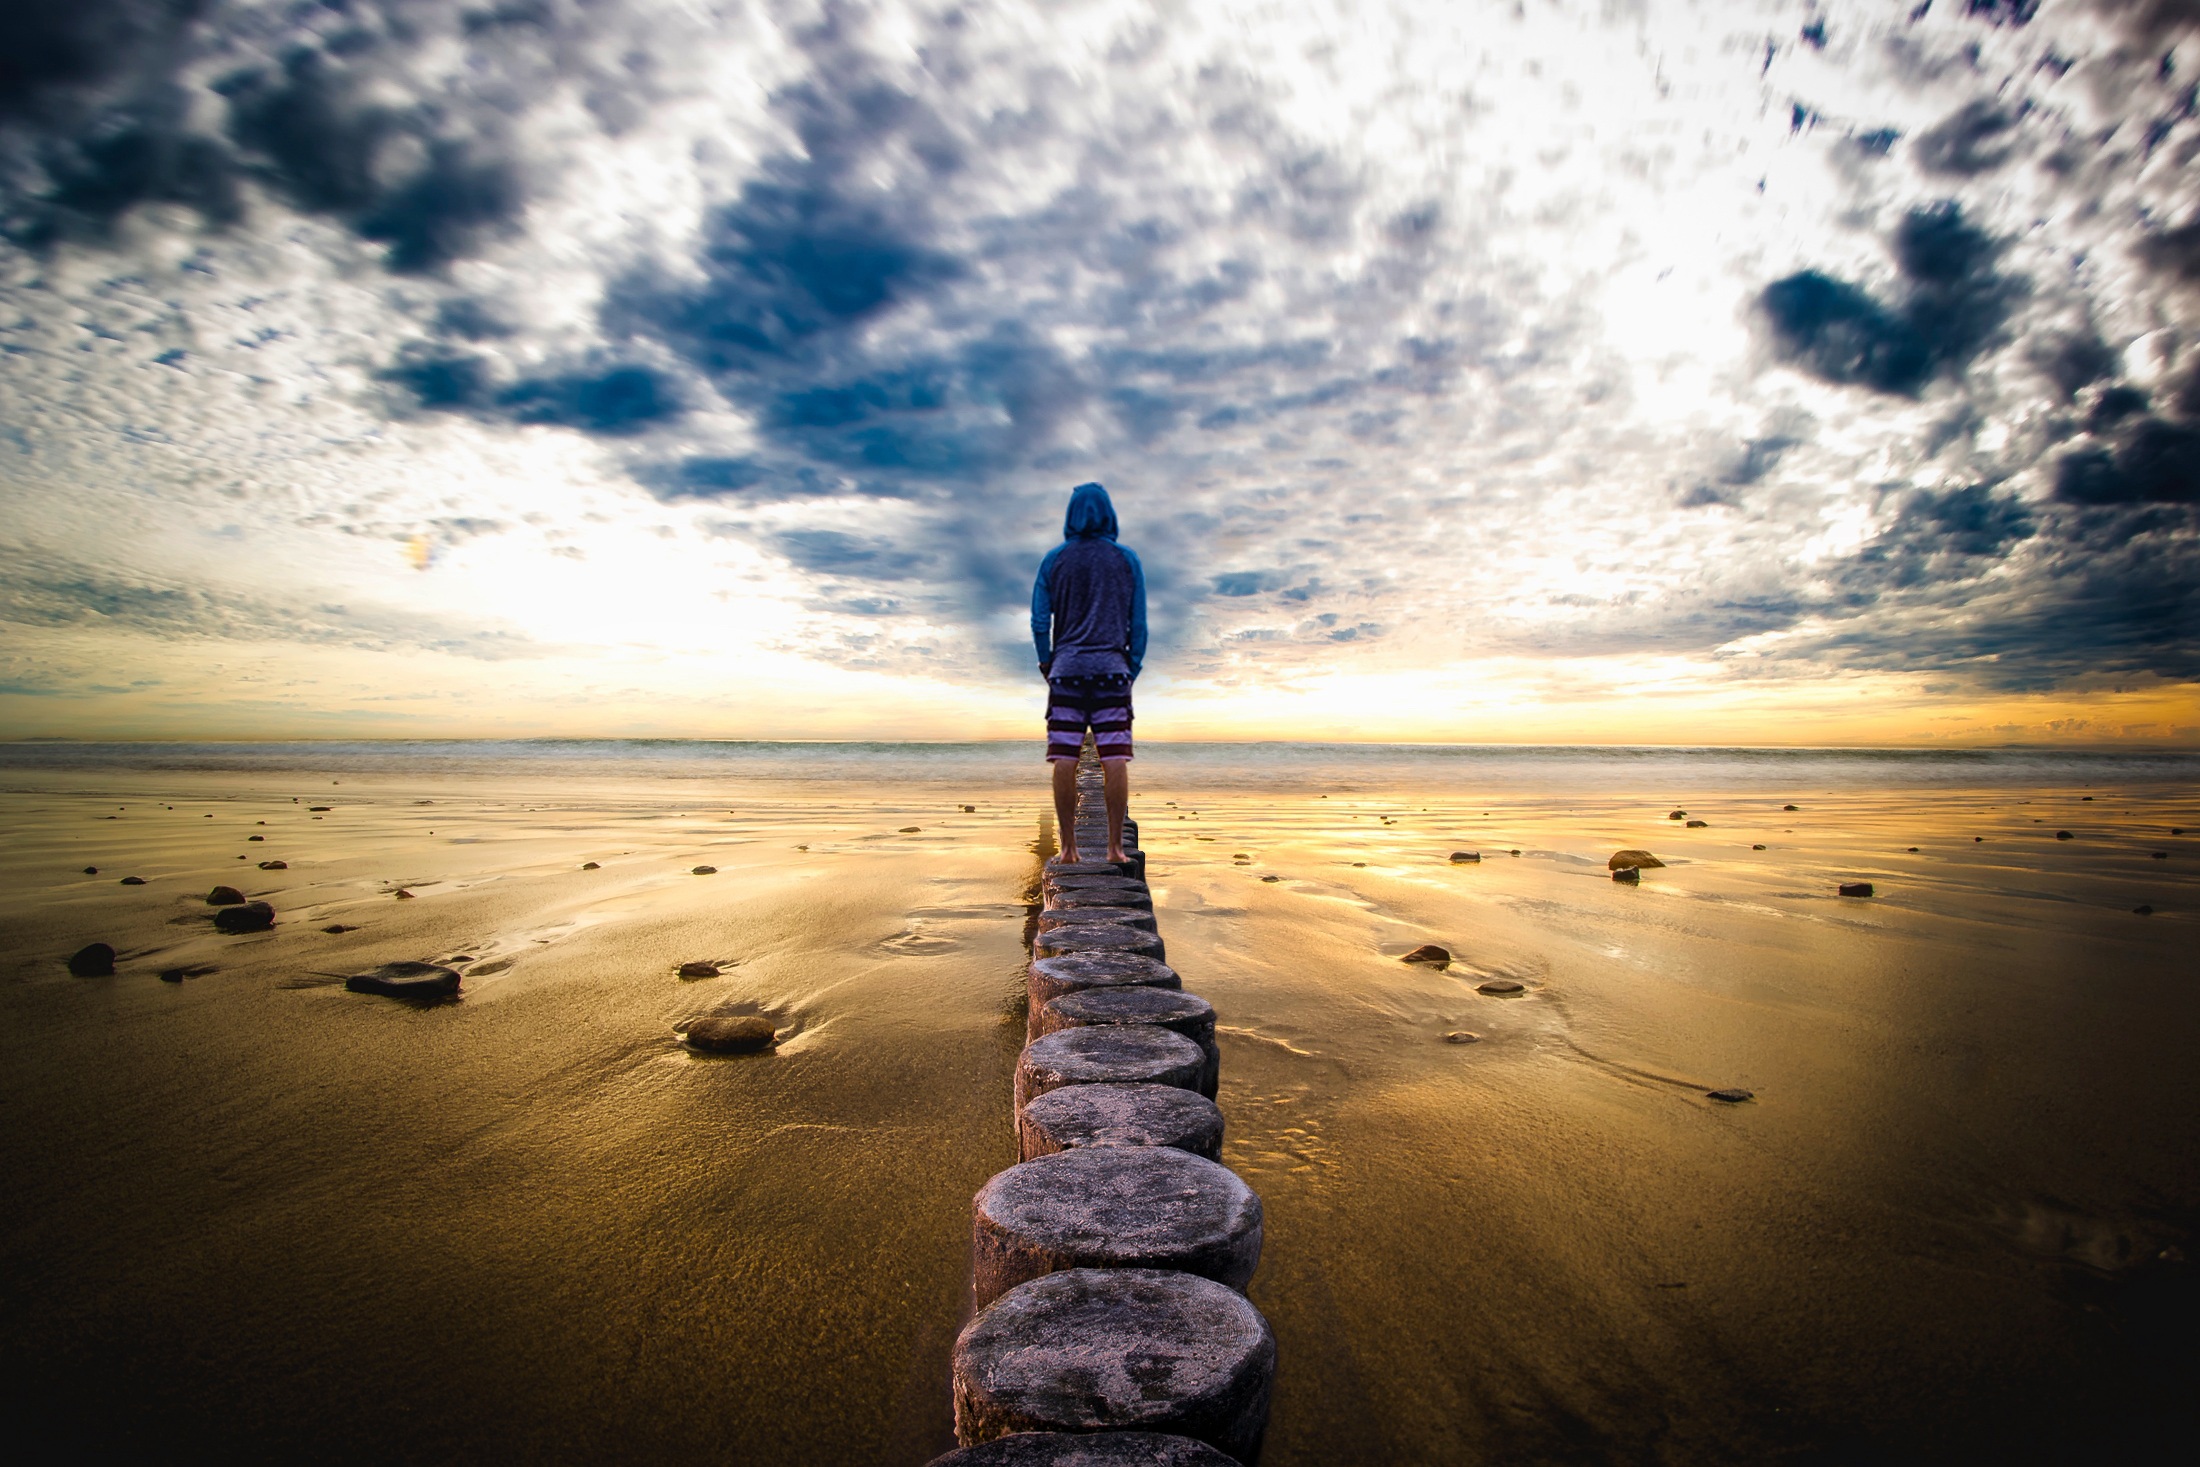
man, beach, landscape, sea, coast, sand, rock, ocean, horizon, silhouette, person, cloud, sky, sunrise, sunset, sunlight, morning, shore, wave, dawn, dusk, evening, reflection, color, thoughtful, material, clouds, picture, look, side